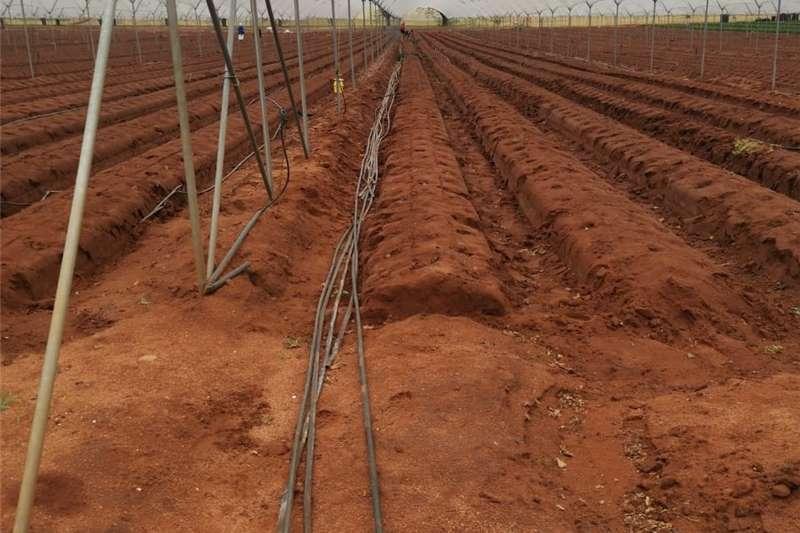
Mashamba yenye udongo mwekundu yamepangwa kwa safu ndefu na mistari.Ikiashiria kuwa yameandaliwa kwa ajili ya kilimo.Mabomba ya umwangiliaji yameenea kando ya mistari hiyo yakionyesha mfumo wa umwangiliaji wa matone wa kisasa.